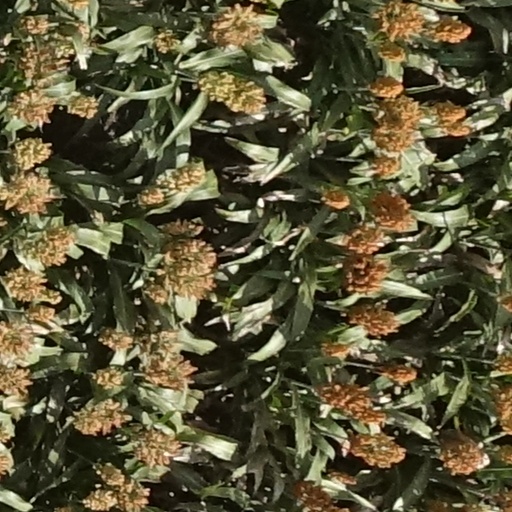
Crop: sorghum